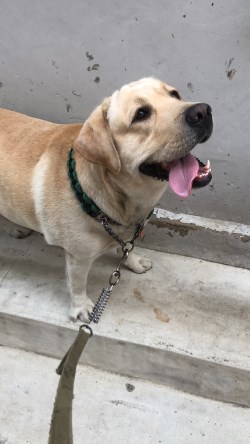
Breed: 3580-n000122-Labrador_retriever